Wolfgang Rihm

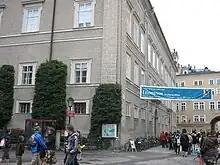
Entrance to the premiere of "Dionysos" at the Salzburg Festival 2010

On 27 July 2010, his opera "Dionysos" (on Nietzsche's late cycle of poems "Dionysian-Dithyrambs") was premiered at the Salzburg Festival by Ingo Metzmacher with sets designed by Jonathan Meese. In "Opernwelt" magazine, this performance was voted by critics World Premiere of the Year.